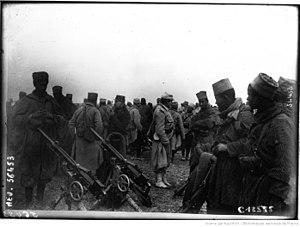
Tirailleurs marocains et algériens au retour des tranchées
D'aucuns considèrent que l'on ne peut parler d'immigration en France, et donc en faire l'histoire, qu'à partir de la fin du XIXᵉ siècle ou du début du XXᵉ siècle : en effet, la notion d'étranger n'a commencé à être assimilée à une différence de nationalité que progressivement au cours du XIXᵉ siècle ; avant, du fait de la faiblesse des moyens de transport, pour être un étranger il suffisait de venir d'une ville ou village jugé éloigné, c'est-à-dire parfois à quelques dizaines de kilomètres. D'autant que, même si le territoire correspondant à l'actuelle France a toujours accueilli de nombreuses migrations, notamment celtiques et germaniques, il n'y eut pas de mouvement migratoire significatif entre 650 et 1850 en France, à l'exception de quelques peuplements bretons en Armorique et anglo-scandinave en Normandie.